Her Sister's Secret

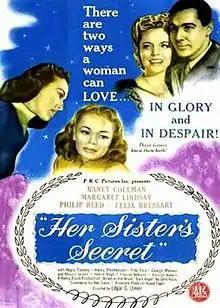
Theatrical release poster

Her Sister's Secret is a 1946 American drama film directed by Edgar G. Ulmer and starring Nancy Coleman, Margaret Lindsay, Phillip Reed, and Regis Toomey. It centers around a woman who falls in love with a soldier. Believing she has been abandoned, she gives her baby to her married sister. The picture was produced and distributed by Producers Releasing Corporation. The screenplay was by Anne Green from the novel "Dark Angel" by Gina Kaus.